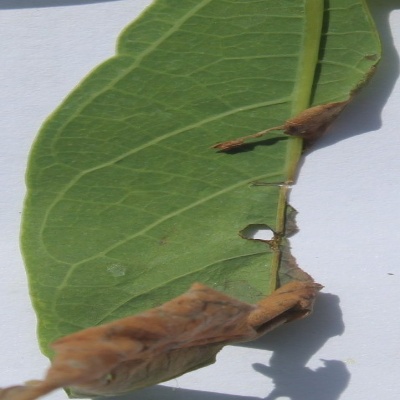
Crop: Cassava
Condition: bacterial blight